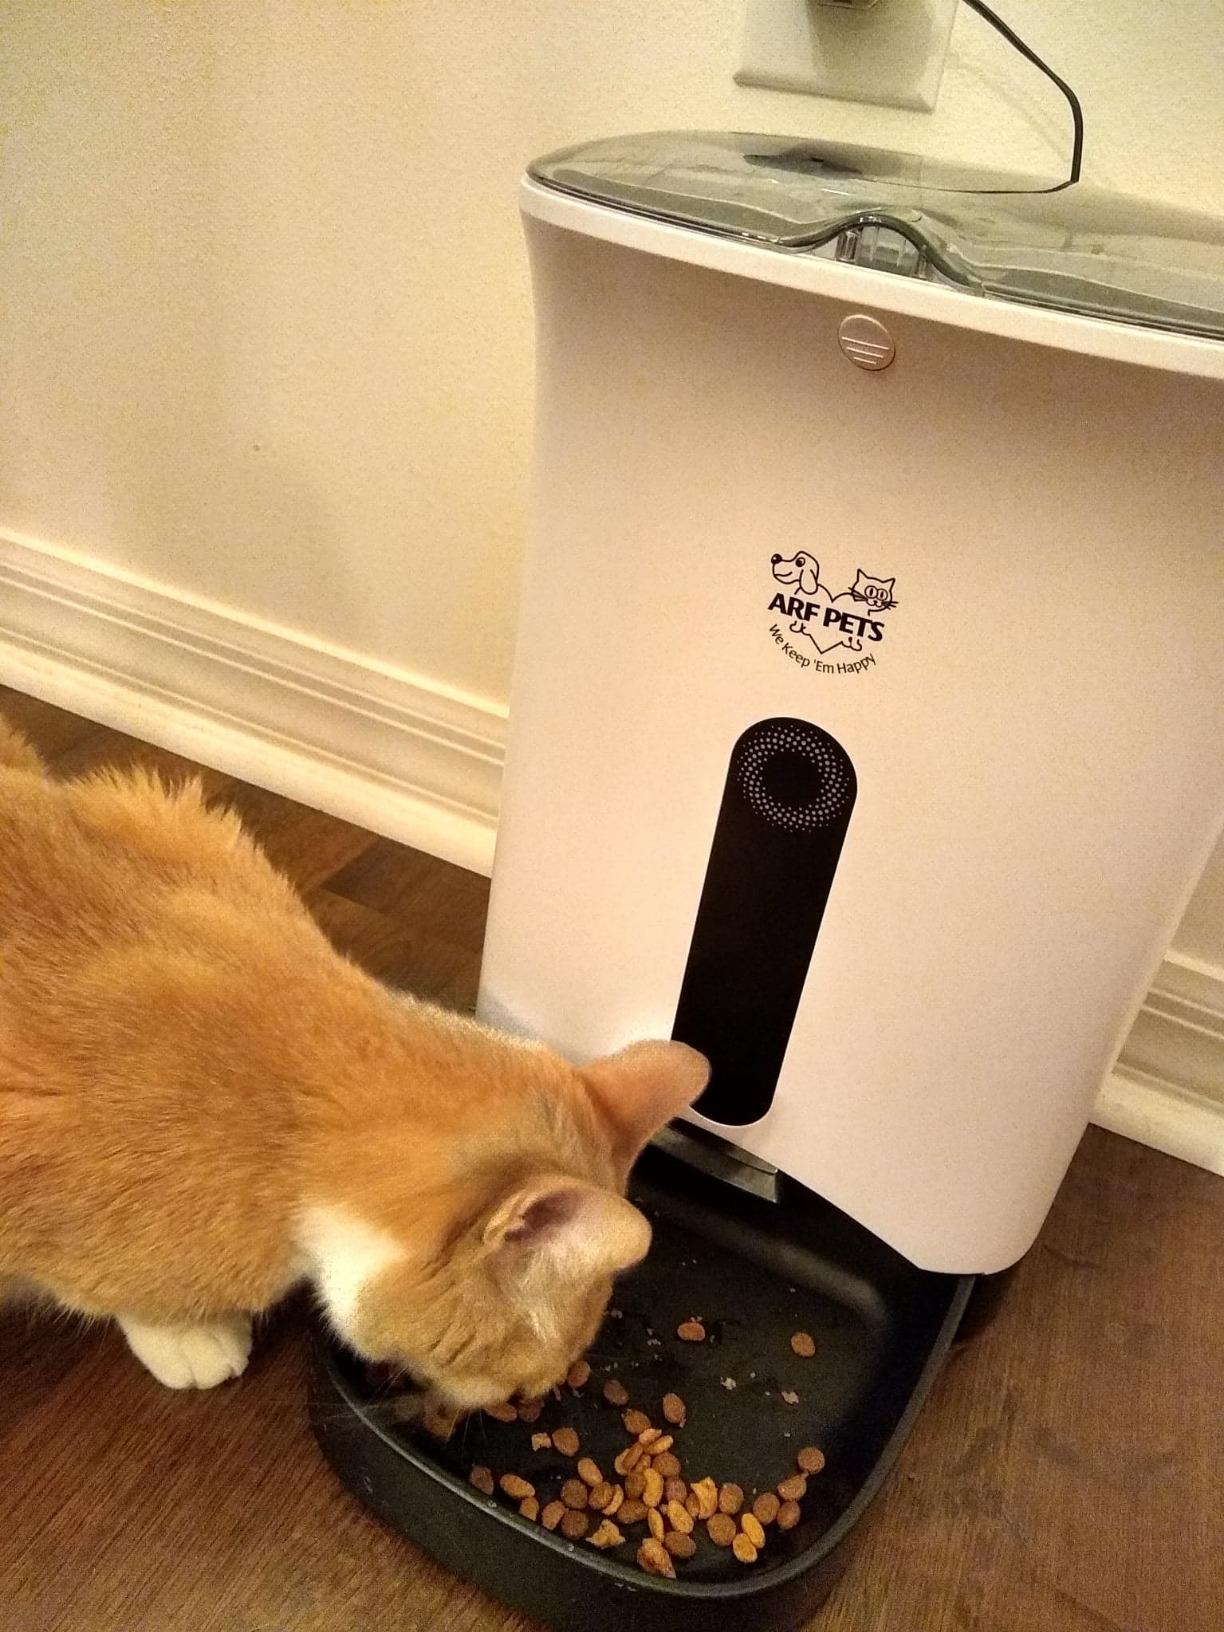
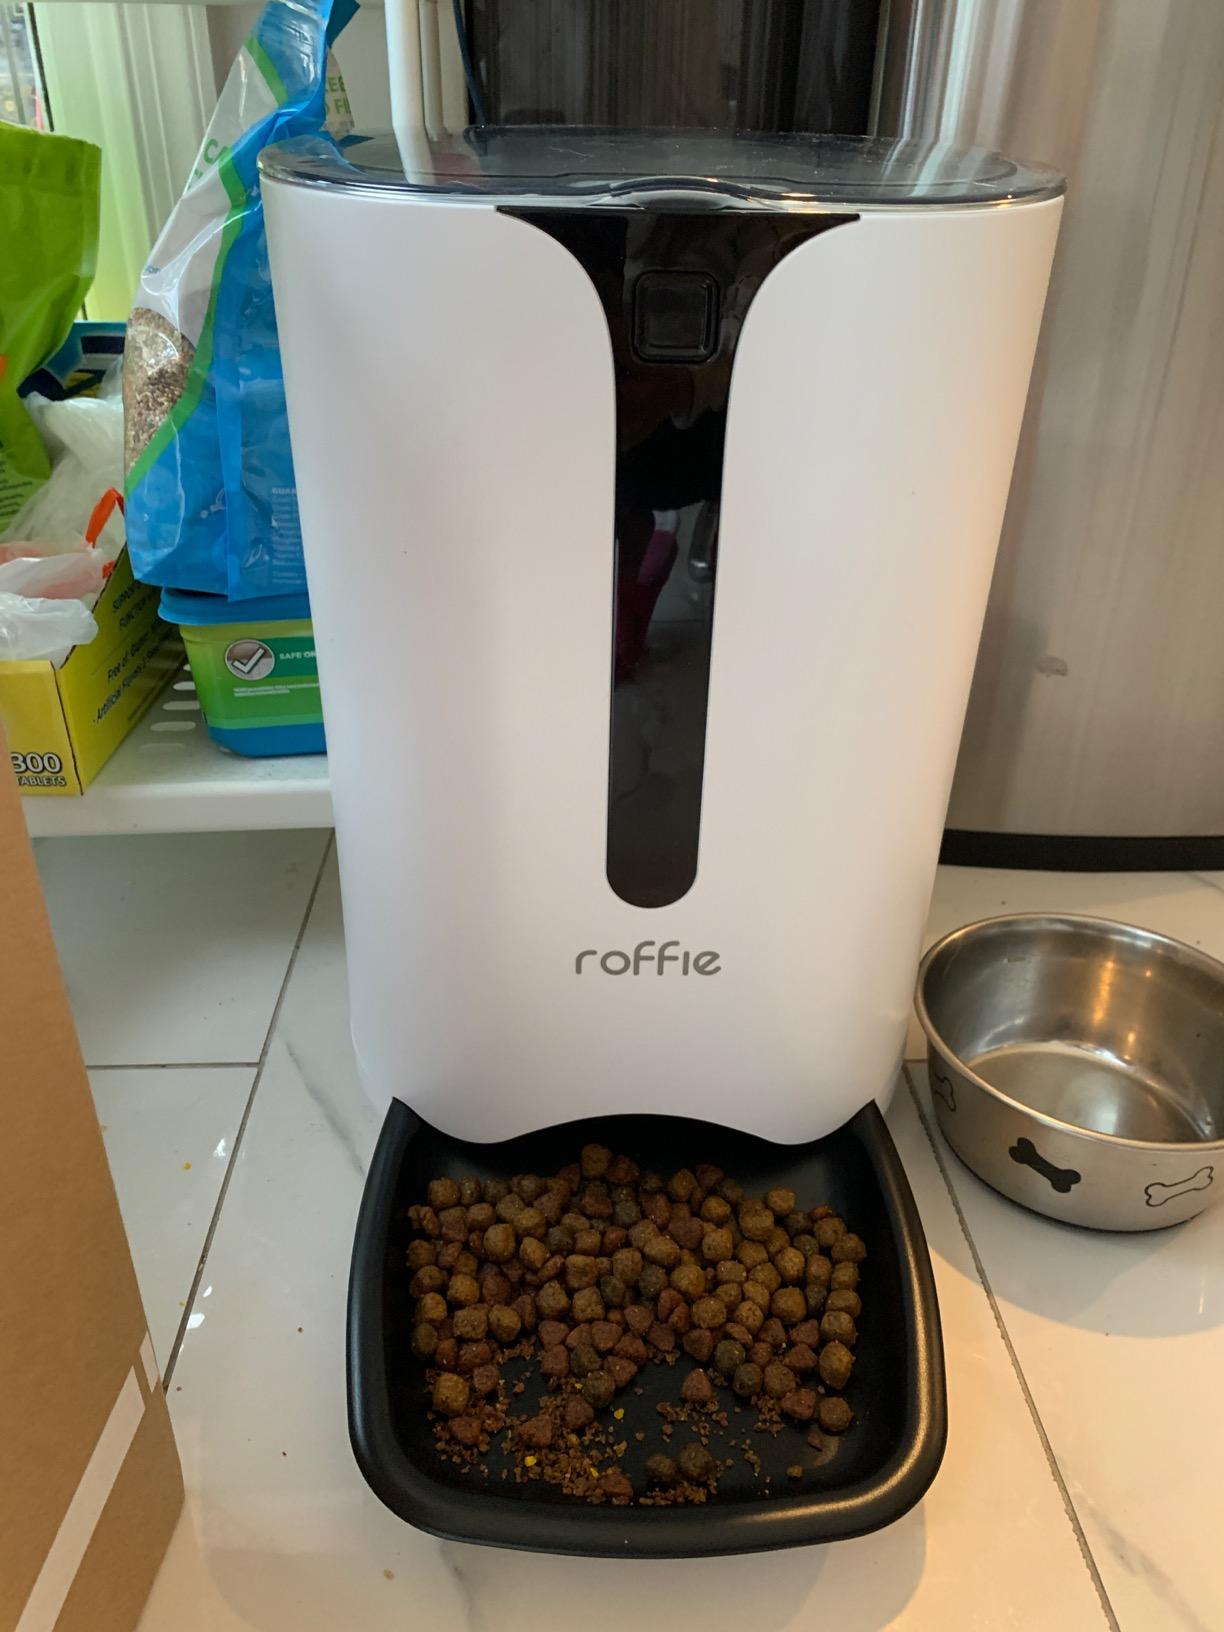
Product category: items_feeder
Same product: no